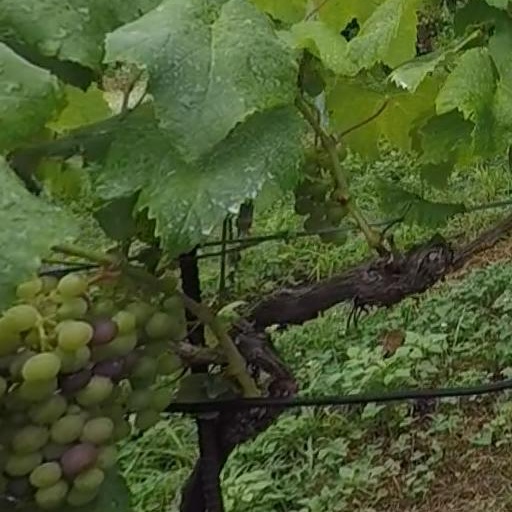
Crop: grape